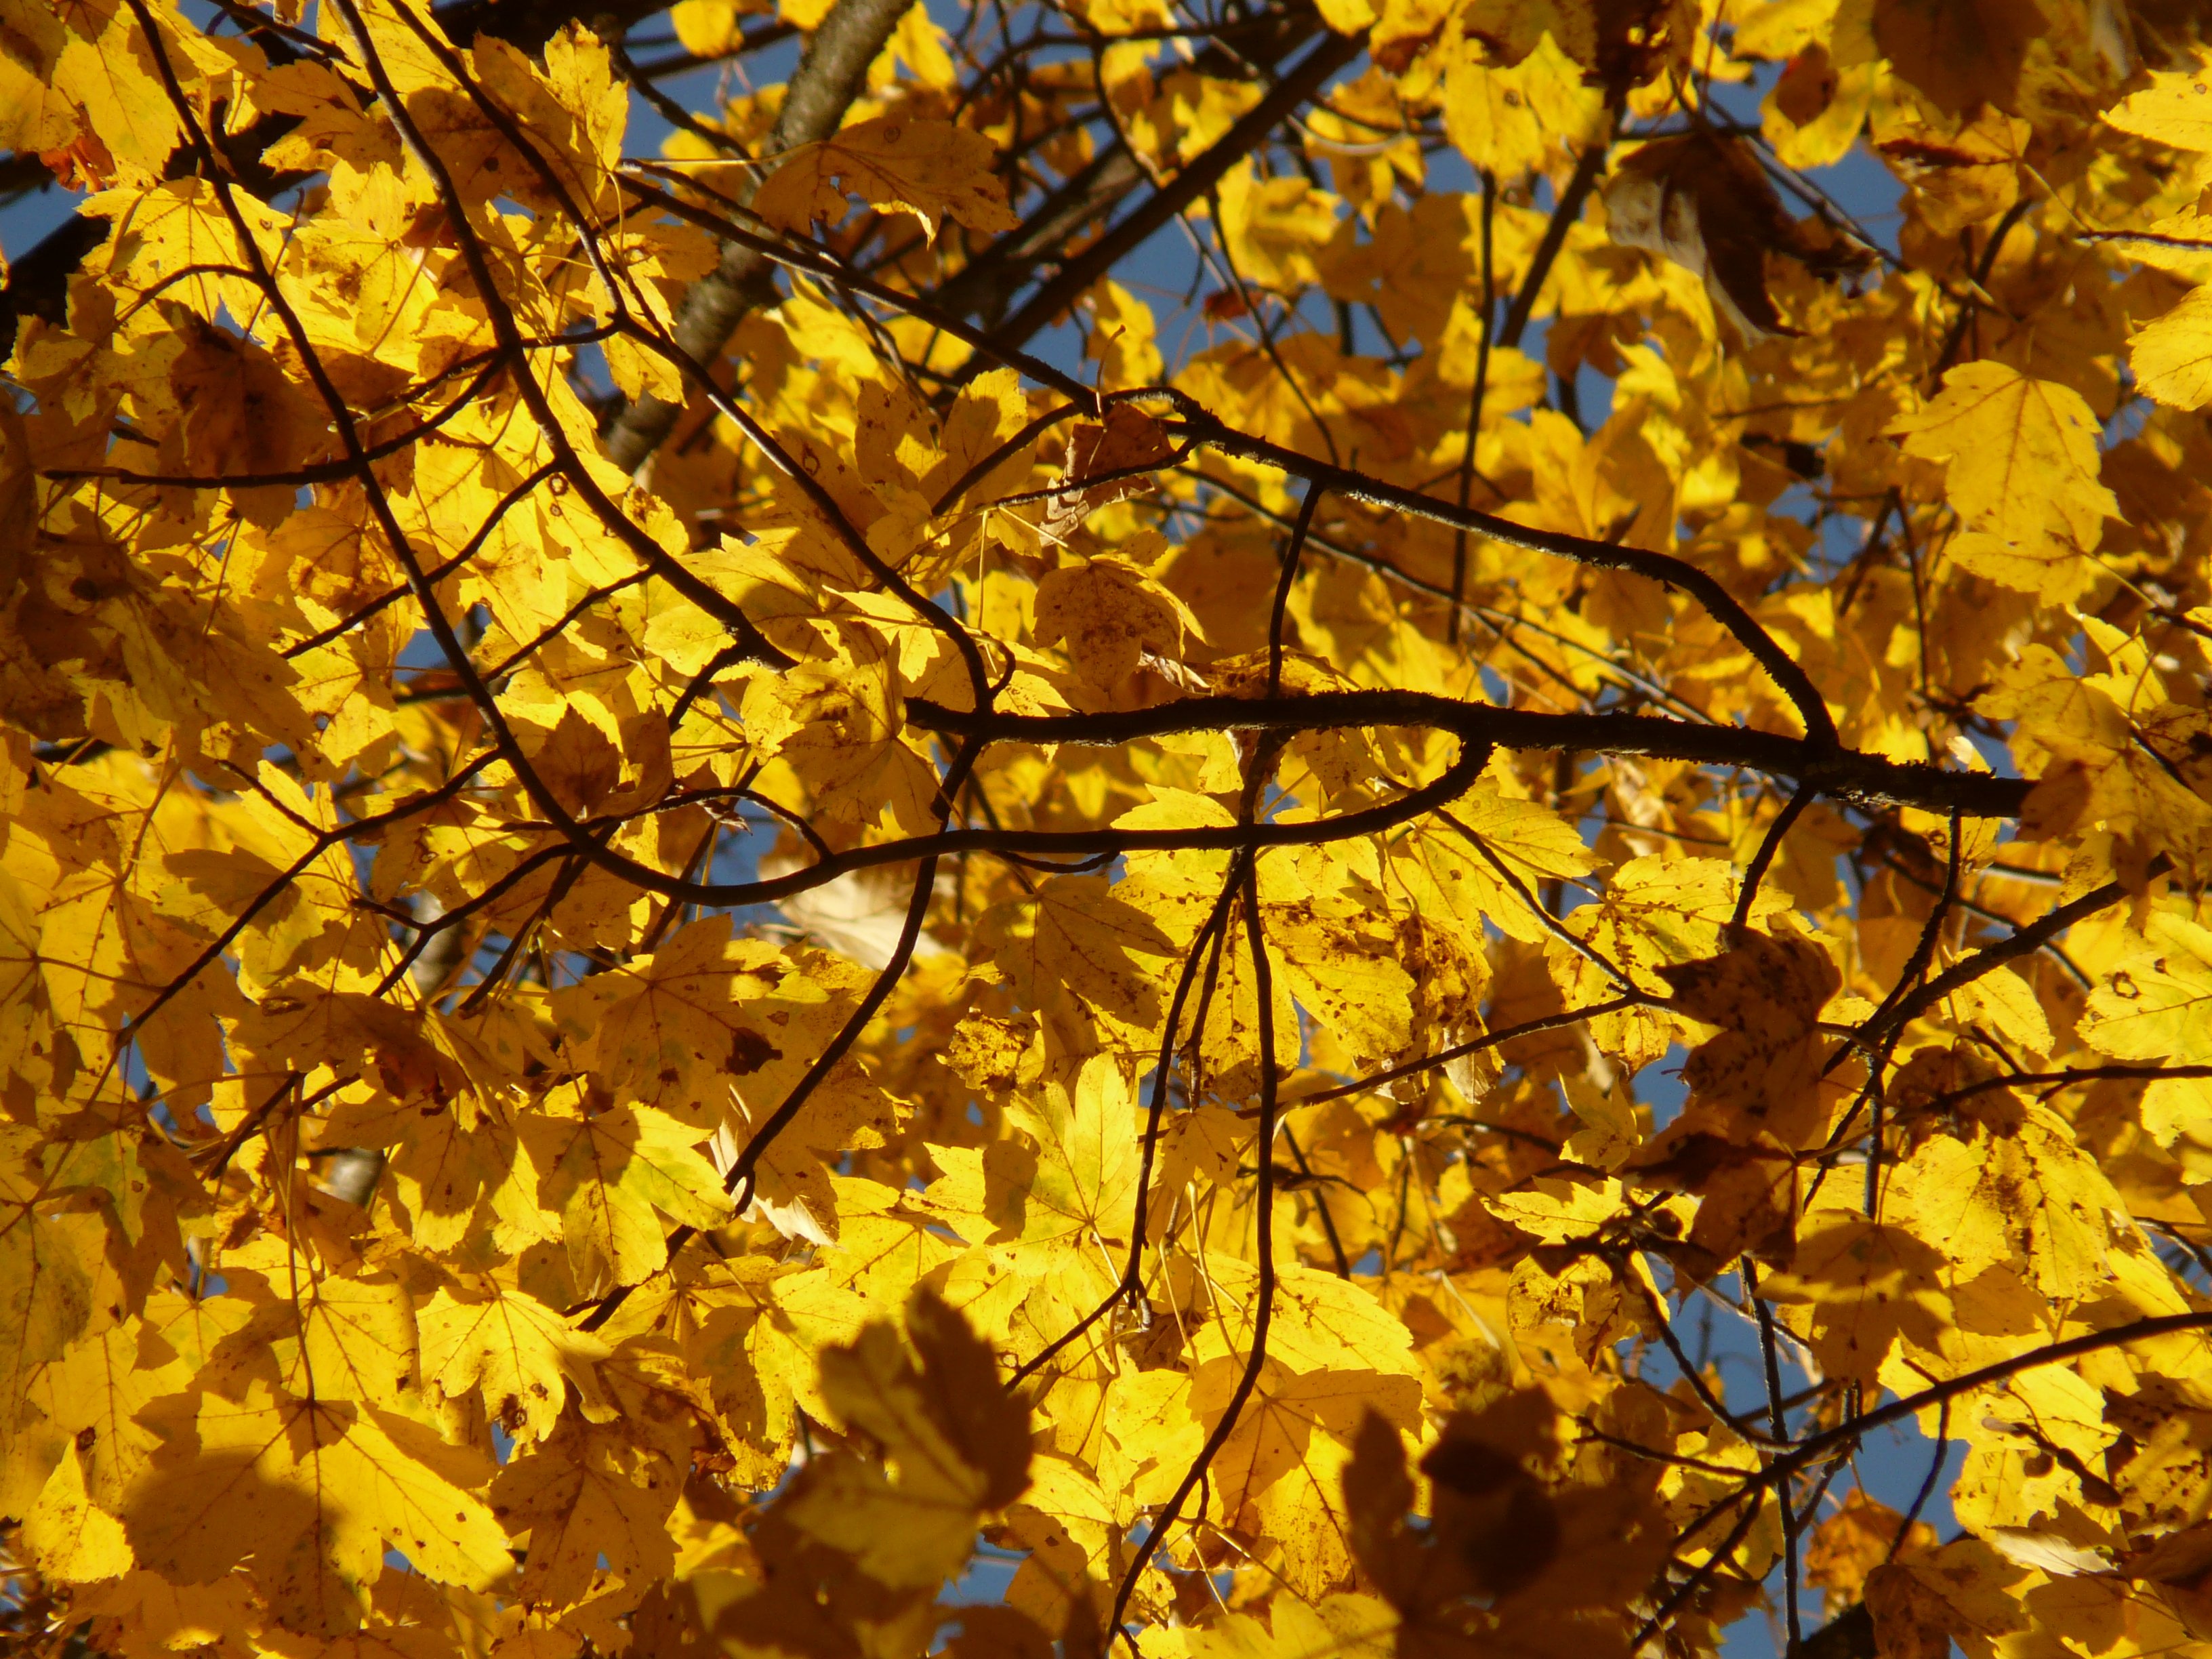
tree, forest, branch, plant, sun, sunlight, leaf, golden, color, autumn, colorful, yellow, season, maple, maple tree, maple leaf, deciduous tree, leaves, bright, deciduous, october, fall foliage, autumn forest, golden autumn, acer, back light, mountain maple, golden october, flowering plant, maidenhair tree, acer pseudoplatanus, woody plant, land plant